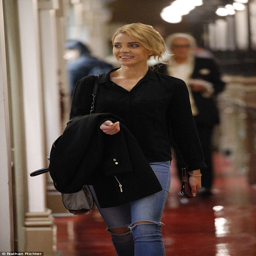
simple : looked casual yet stylish in a pair of ripped jeans and a plain shirt